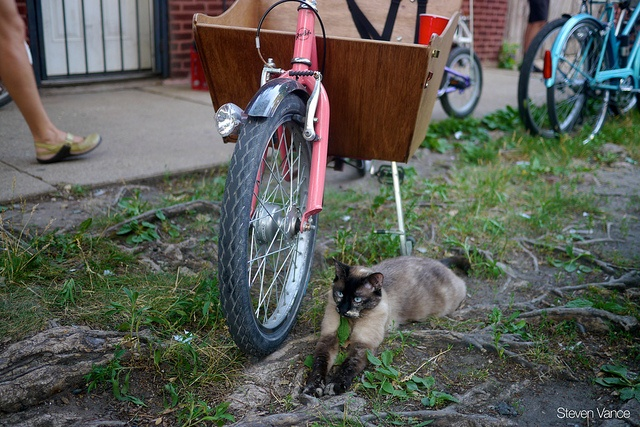
A brown and black cat resting beside the wheel of a bicycle.
A cat lying underneath a parked bicycle in the grass.
a cat sitting on a patch of grass next to a bicycle.
a brown cat trying to caught something on a ground
A chocolate point cat resting on the ground near a pink bike.